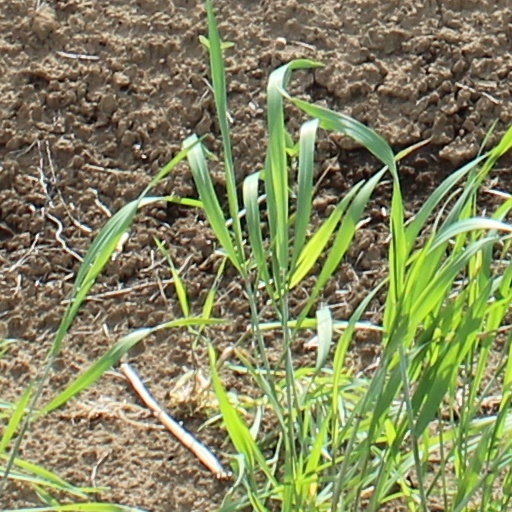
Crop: wheat